Area code 859

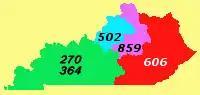
Kentucky's numbering plan areas and area codes

Area code 859 is a telephone area code in the North American Numbering Plan (NANP) for the city of Lexington and the central portion of the Commonwealth of Kentucky. It was created in a split of area code 606 in 1999.